Kitadani Formation

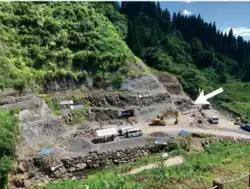
The Kitadani Dinosaur Quarry Bonebed I, where an outcrop of the Kitadani Formation can be found; the white arrow indicates the location of the type locality of "Tyrannomimus fukuiensis". Photographed in .

The Kitadani Formation ( "Kitadani-sō") is a unit of Lower Cretaceous sedimentary rock which crops out near the city of Katsuyama in Fukui Prefecture, Japan, and it is the primary source of Cretaceous-aged non-marine vertebrate fossils in Japan. Dinosaur remains are among the fossils that have been recovered from the formation, but it also preserves a diverse assemblage of plants, invertebrates, and other vertebrates. Most, if not all, of the fossil specimens collected from the Kitadani Formation are reposited at the Fukui Prefectural Dinosaur Museum.